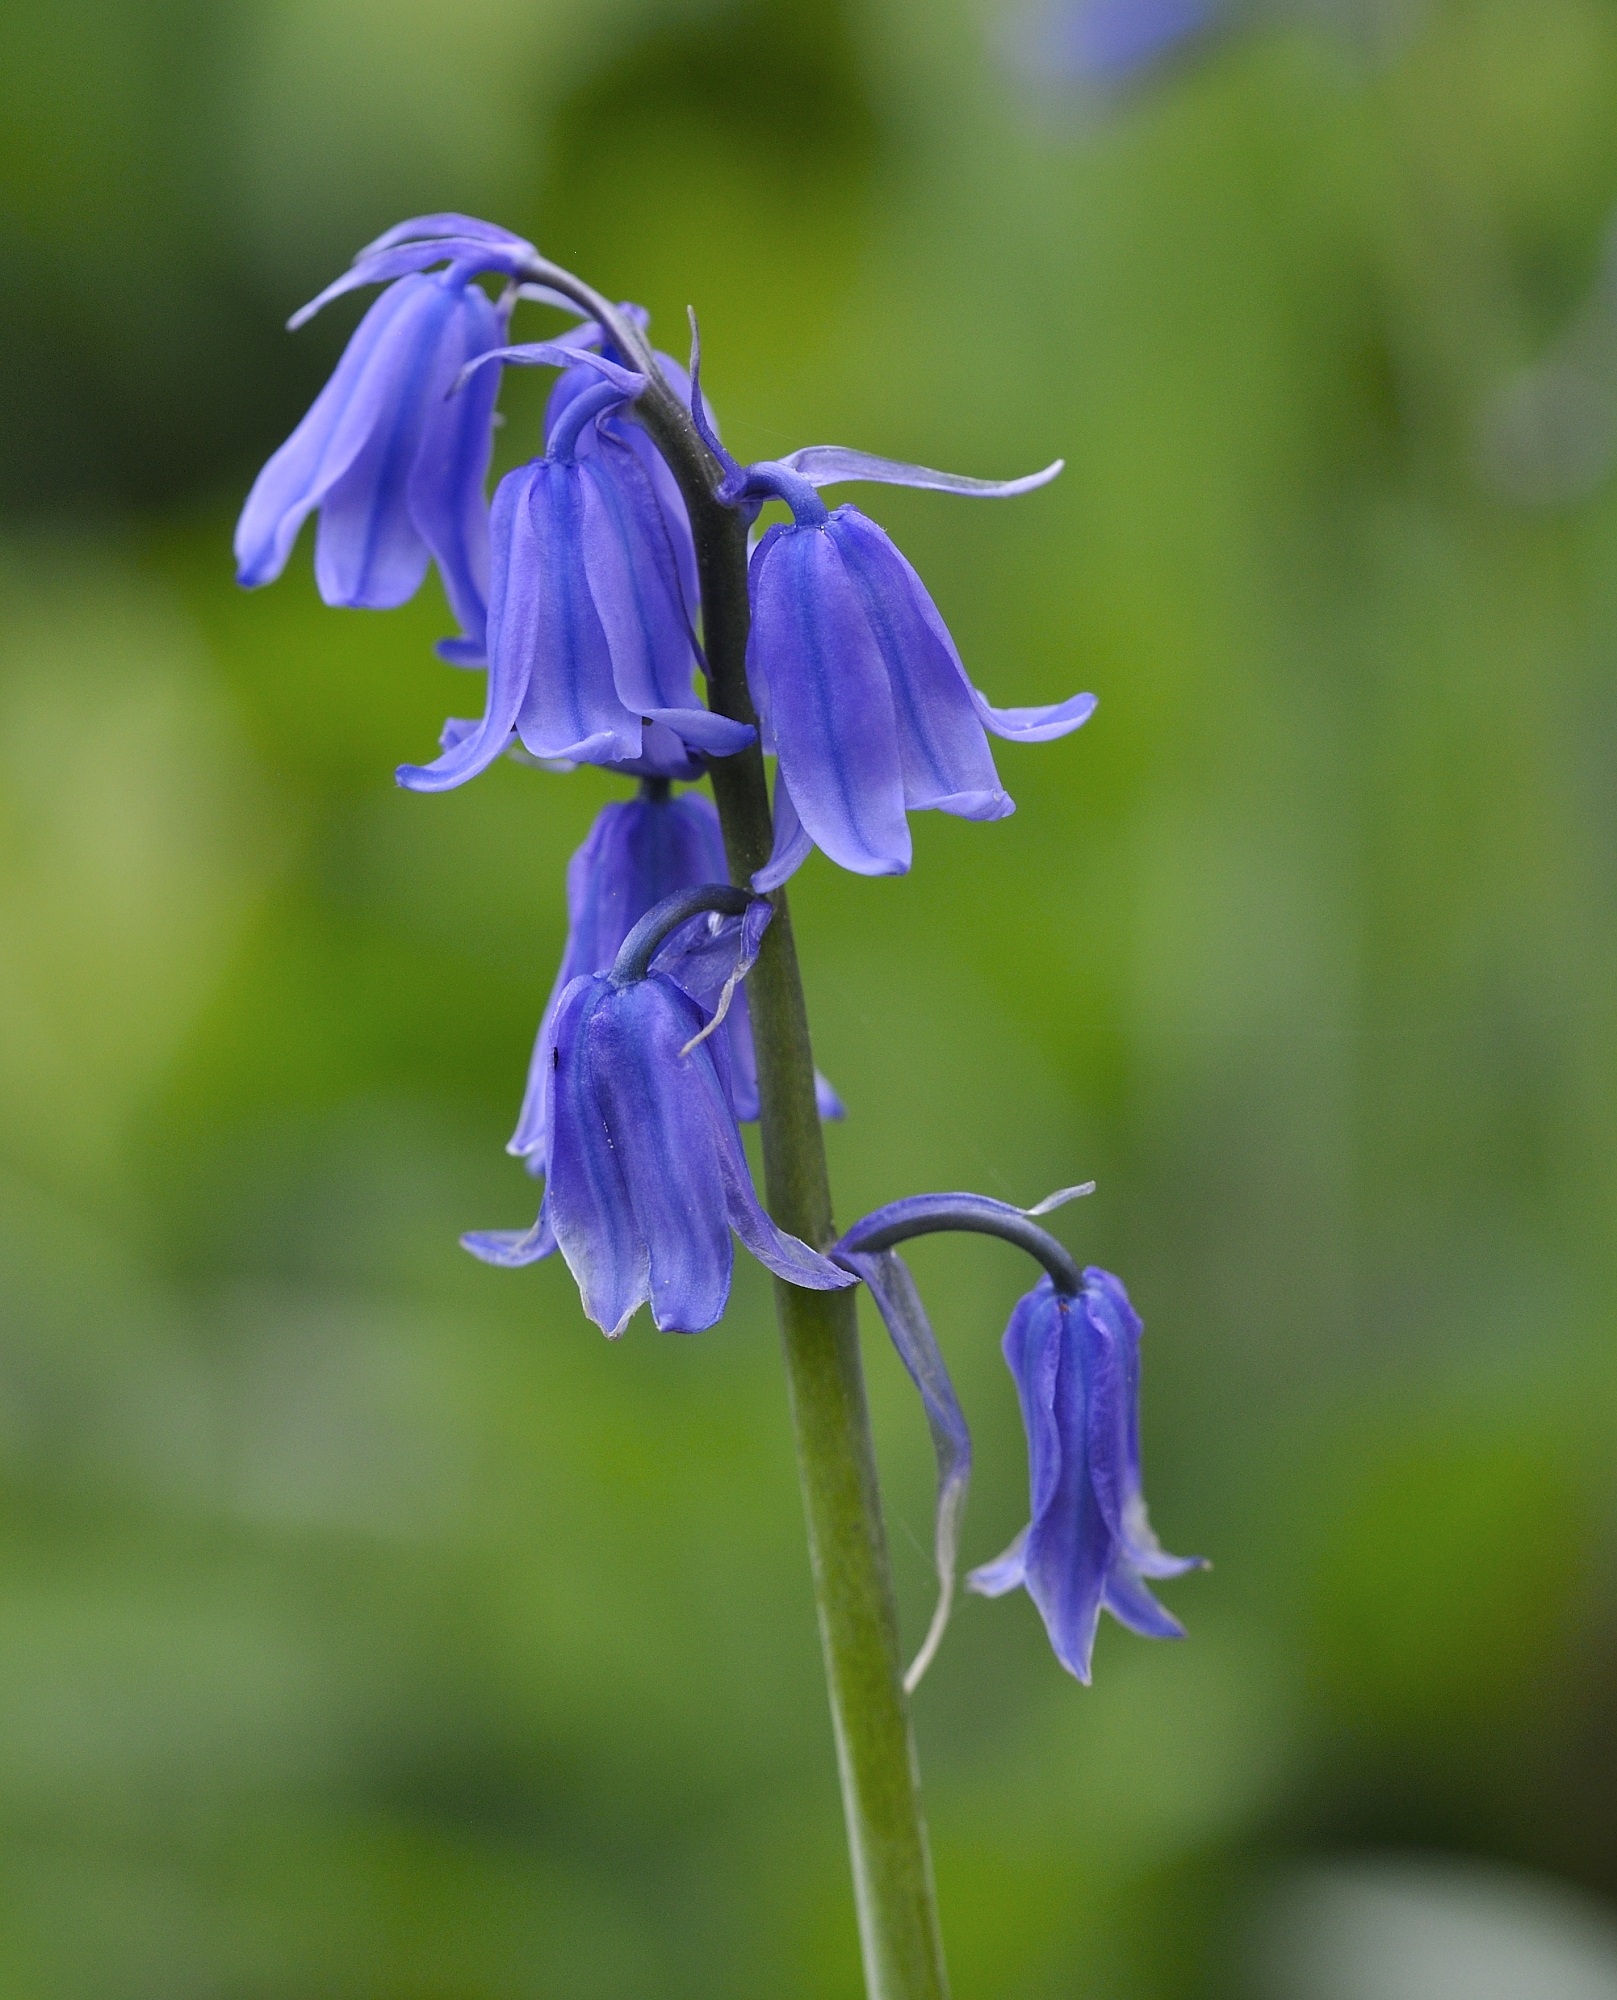
nature, plant, meadow, flower, botany, blue, close, flora, wildflower, flowers, macro photography, flowering plant, bellflower family, harebell, blue star, plant stem, land plant, colorado blue columbine